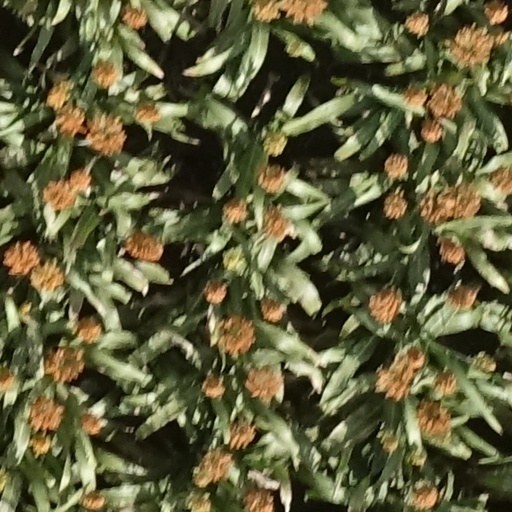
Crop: sorghum